Escape by Night (1953 film)

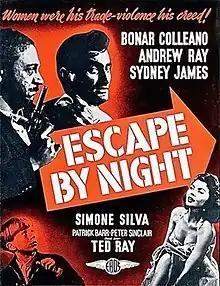

Escape by Night is a 1953 British second feature ('B') crime film directed and written by John Gilling and starring Bonar Colleano, Andrew Ray, Sid James and Simone Silva.